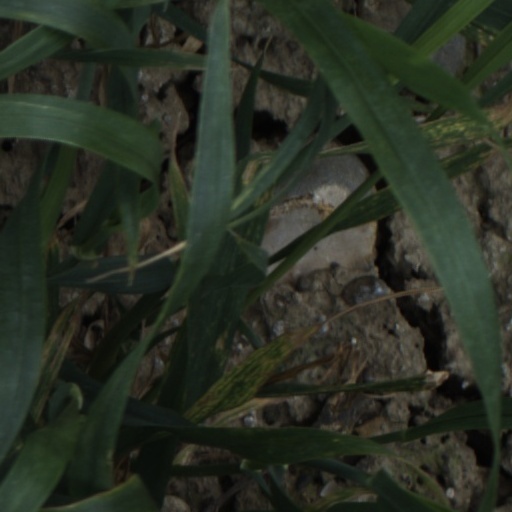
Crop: wheat